Priene

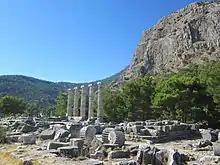
Temple of Athena at Priene

Priene was said to have been first settled by Ionians under Aegyptus, a son of Belus and grandson of King Codrus, in the 11th century BCE. After successive attacks by Cimmerians, Lydians under Ardys, and Persians, it survived and prospered under the direction of its "sage," Bias, during the middle of the 6th century BCE. Cyrus captured it in 545 BCE; but it was able to send twelve ships to join the Ionic Revolt (499 BCE-494 BCE).